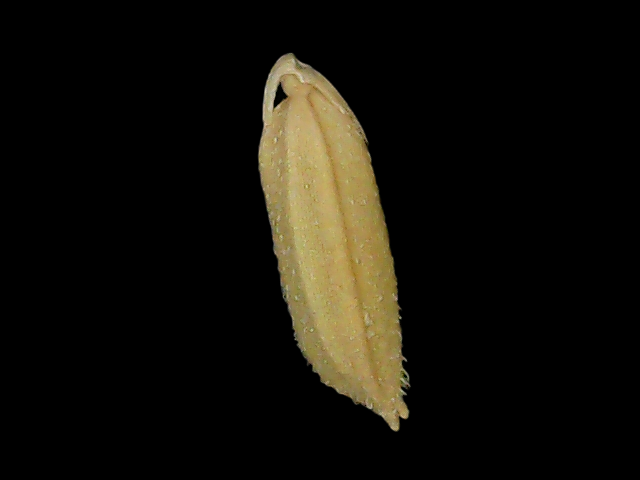
Rice variety: Bd85